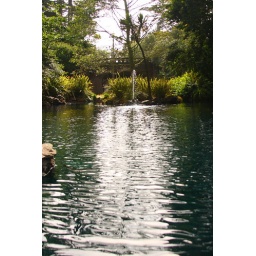
This little pond the water was remarkably blue (hard to tell in the picture) but upon closer examination the water actually was blue.